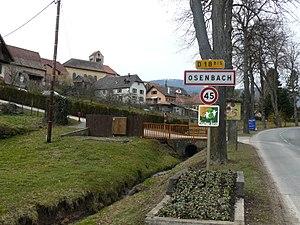
Entrée du village d'Osenbach en venant de Soultzmatt
Osenbach [ozənbax] est une commune française située dans le département du Haut-Rhin, en région Grand Est.